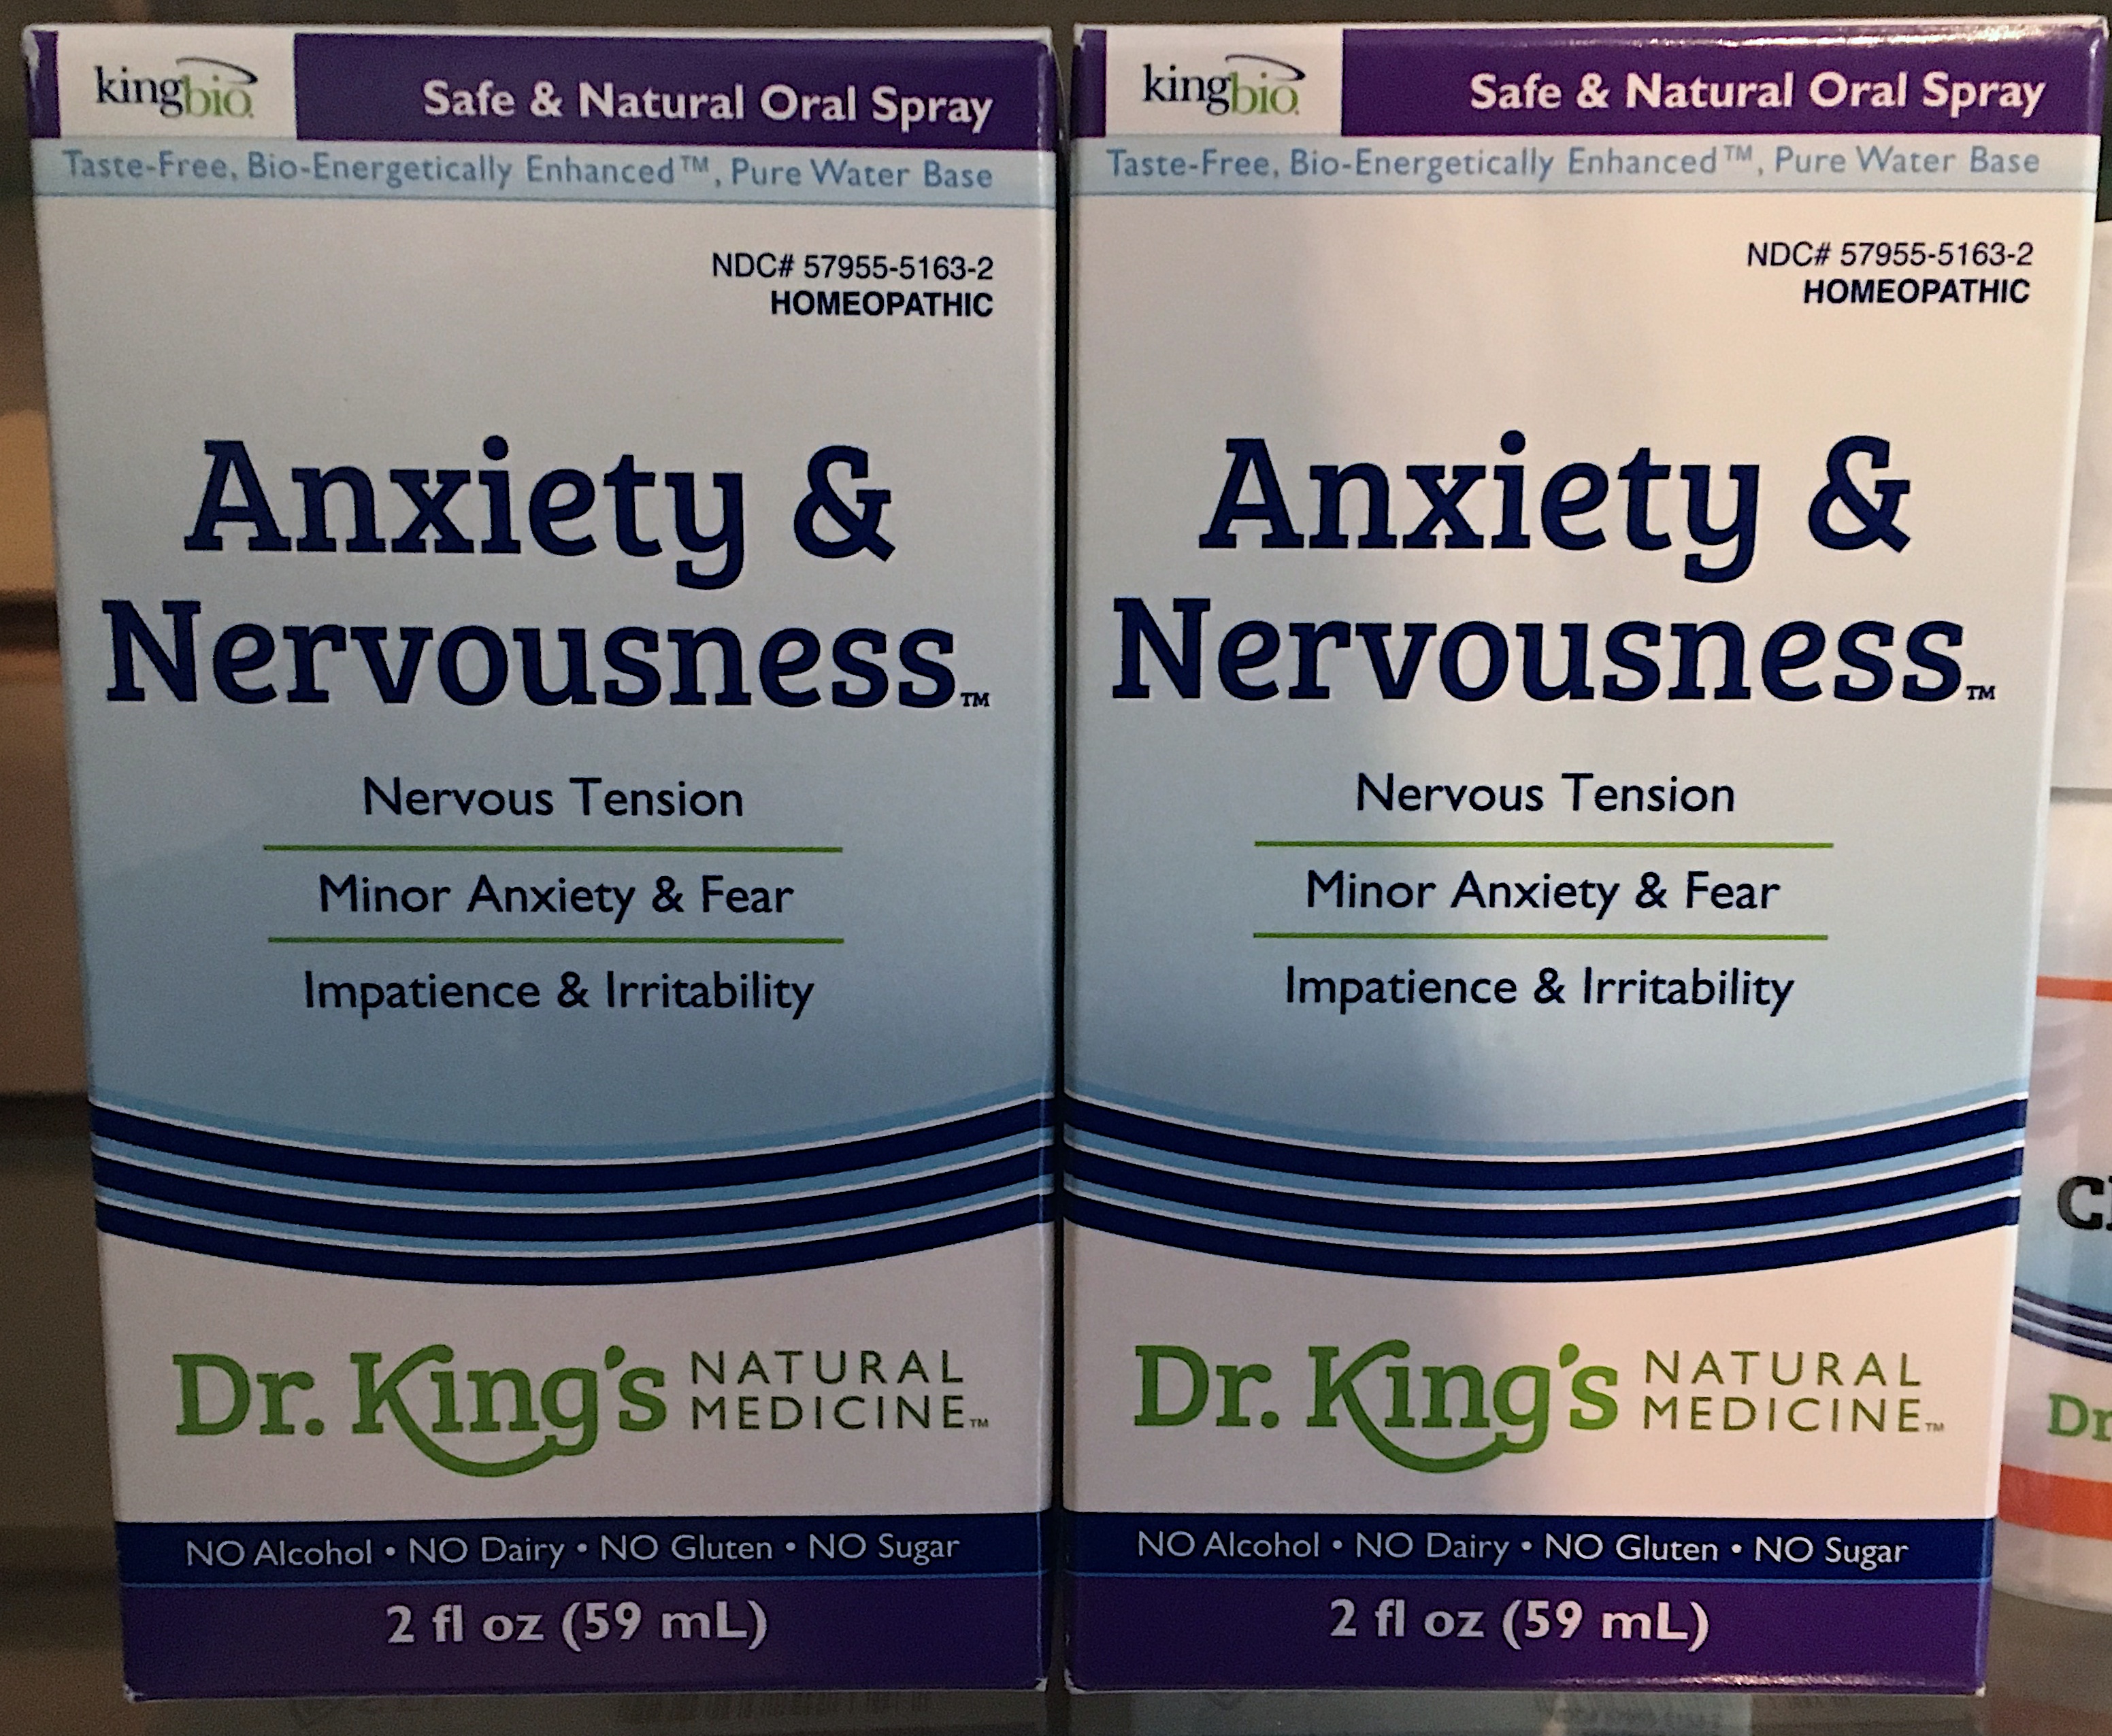
advertising, biology, brand, product